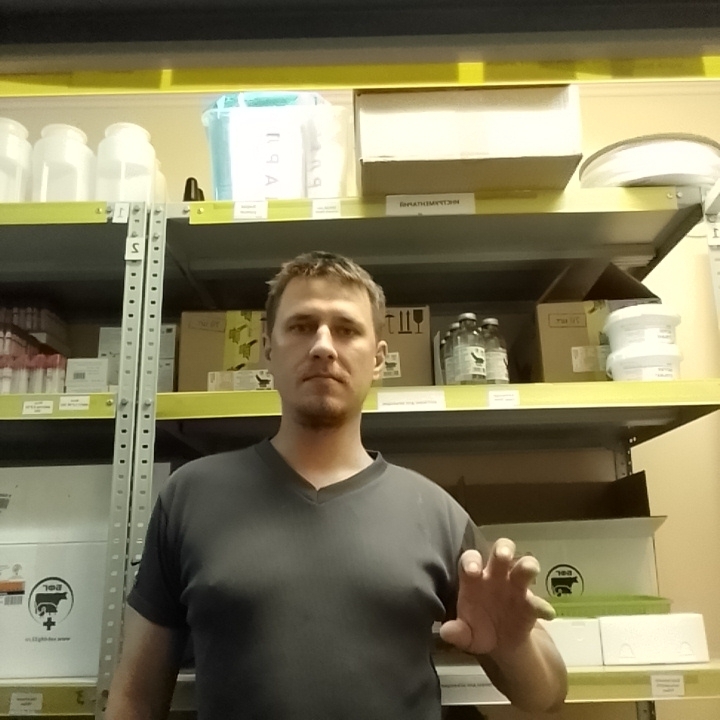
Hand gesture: grabbing